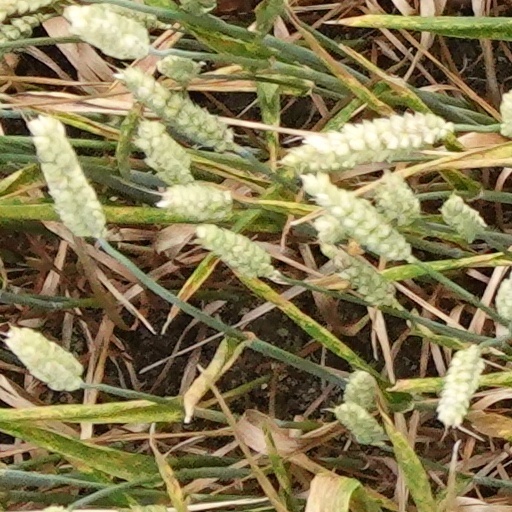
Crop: wheat